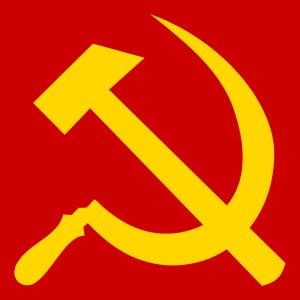
La faucille et le marteau sont un symbole graphique utilisé pour représenter le communisme, dans sa variante léniniste. Il dépeint le marteau du prolétariat ouvrier et la faucille des paysans ; leur jonction symbolise l'union entre les travailleurs agricoles et industriels.
Un marteau est un outil percuteur, servant par exemple à aplatir un morceau de fer ou à enfoncer un clou.
GoldenEye /ˈɡəʊldn̩.ɑɪ/ ou L'Œil de feu au Québec est un film d'espionnage américano-britannique réalisé par Martin Campbell et sorti en 1995. C'est le 17ᵉ opus de la saga James Bond d'EON Productions et le premier où Pierce Brosnan tient le rôle du célèbre agent fictif du MI6. À la différence des films précédents de la série, le scénario n'est pas une reprise des travaux du romancier Ian Fleming, bien que le titre GoldenEye soit inspiré de celui de son domaine à la Jamaïque. Le scénario original, conçu par Michael France, est écrit avec la collaboration postérieure de plusieurs autres auteurs. Le film raconte la lutte du MI6 contre un syndicat du crime désirant utiliser le satellite GoldenEye contre Londres afin de causer une crise financière globale.
Une révolution est un renversement brusque d’un régime politique par la force. Elle est aussi définie par le Larousse comme un « changement brusque et violent dans la structure politique et sociale d'un État, qui se produit quand un groupe se révoltant contre les autorités en place, prend le pouvoir et réussit à le garder ».
Le communisme est initialement un ensemble de doctrines politiques, issues du socialisme et, pour la plupart, du marxisme, s'opposant au capitalisme et visant à l'instauration d'une société sans classes sociales, sans salariat et une mise en place d'une totale socialisation économique et démocratique des moyens de production.
Thor Odinson, alias Thor est une divinité et un super-héros évoluant dans l'univers Marvel de la maison d'édition Marvel Comics. Créé par l'éditeur Stan Lee, le scénariste Larry Lieber et le dessinateur Jack Kirby, le personnage de fiction apparaît pour la première fois dans le comic book Journey into Mystery #83 en août 1962.